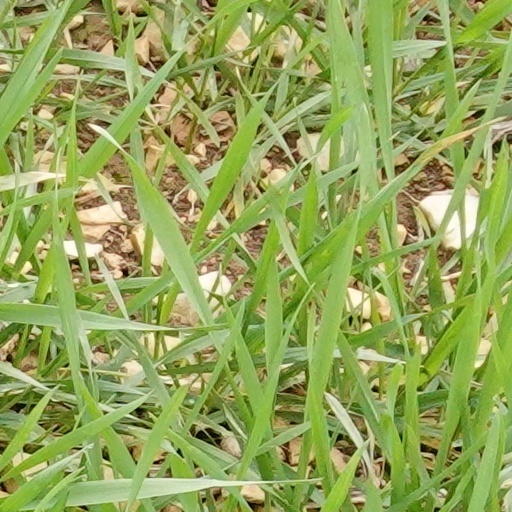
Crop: wheat